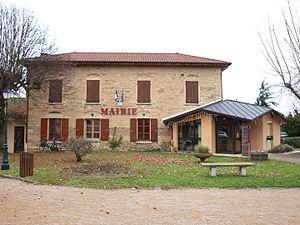
Meyrié (Isére, France)
Meyrié est une commune française située dans le département de l'Isère en région Auvergne-Rhône-Alpes. Ses habitants se nomment les Meyriots et les Meyriotes.